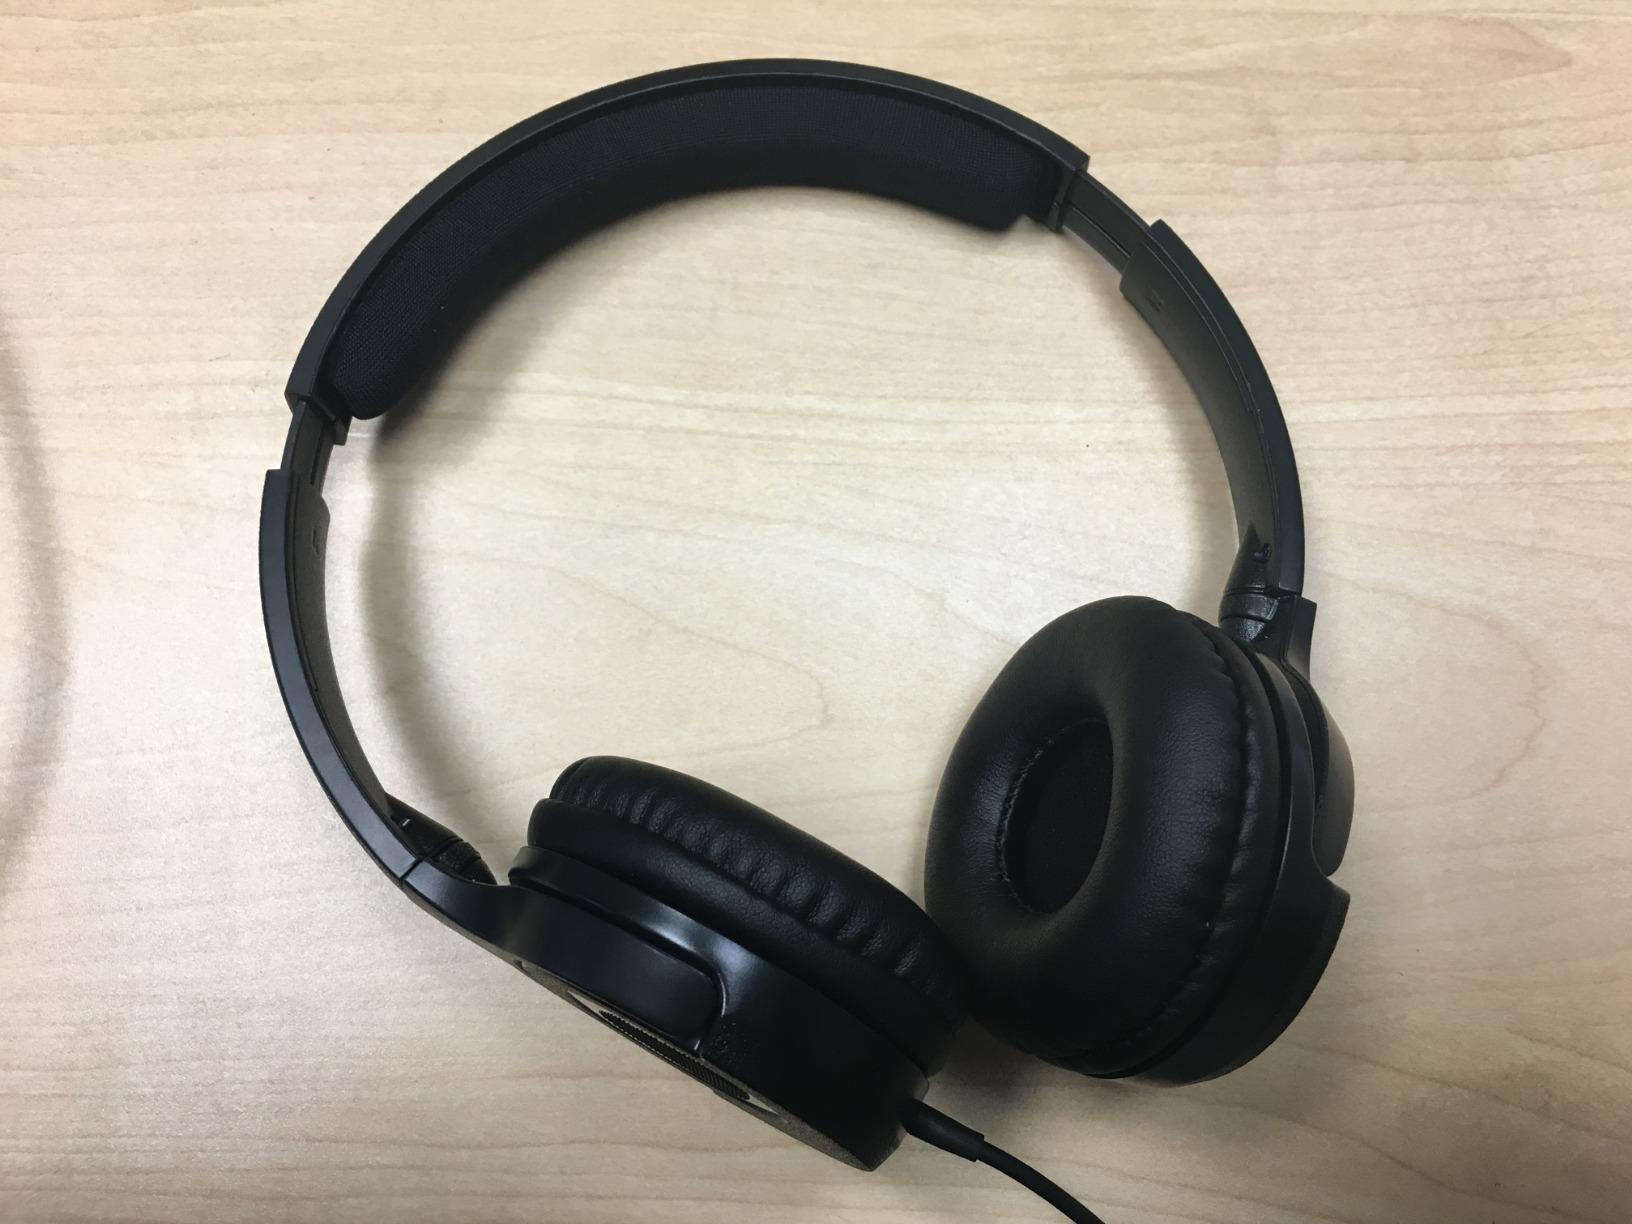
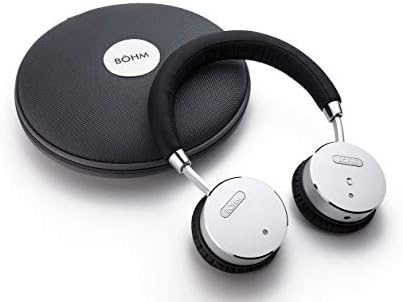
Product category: headphones
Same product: no